SM U-12 (Austria-Hungary)

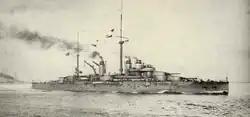
was torpedoed by "U-12" in December 1914, but the crew of the French battleship was able to keep her afloat.

On 21 December 1914, Lerch and "U-12" chanced upon the French dreadnought in the Straits of Otranto steaming at a leisurely and unprotected by escort ships. "U-12" hit French Admiral Lapeyrère's flagship with a single torpedo in the bow, destroying the battleship's wine storeroom but sparing her forward magazine. "Jean Bart"s watertight compartments saved the ship, which made her way to Malta to undergo repairs at the British dockyards there.